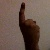
The image shows a hand gesture representing the number 1 in Indian Sign Language.